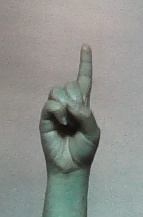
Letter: bb